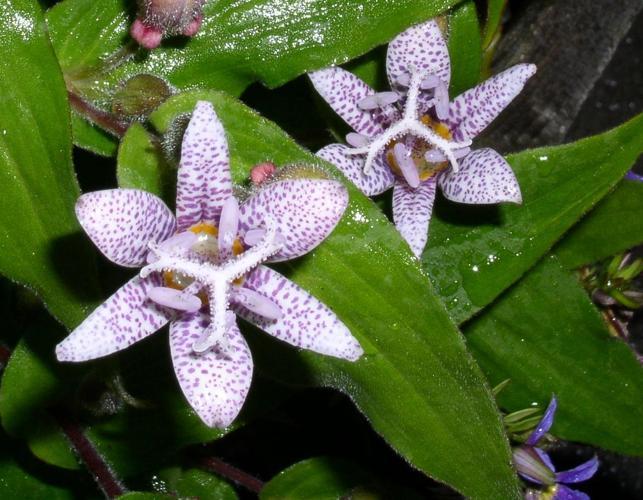
Label: toad lily